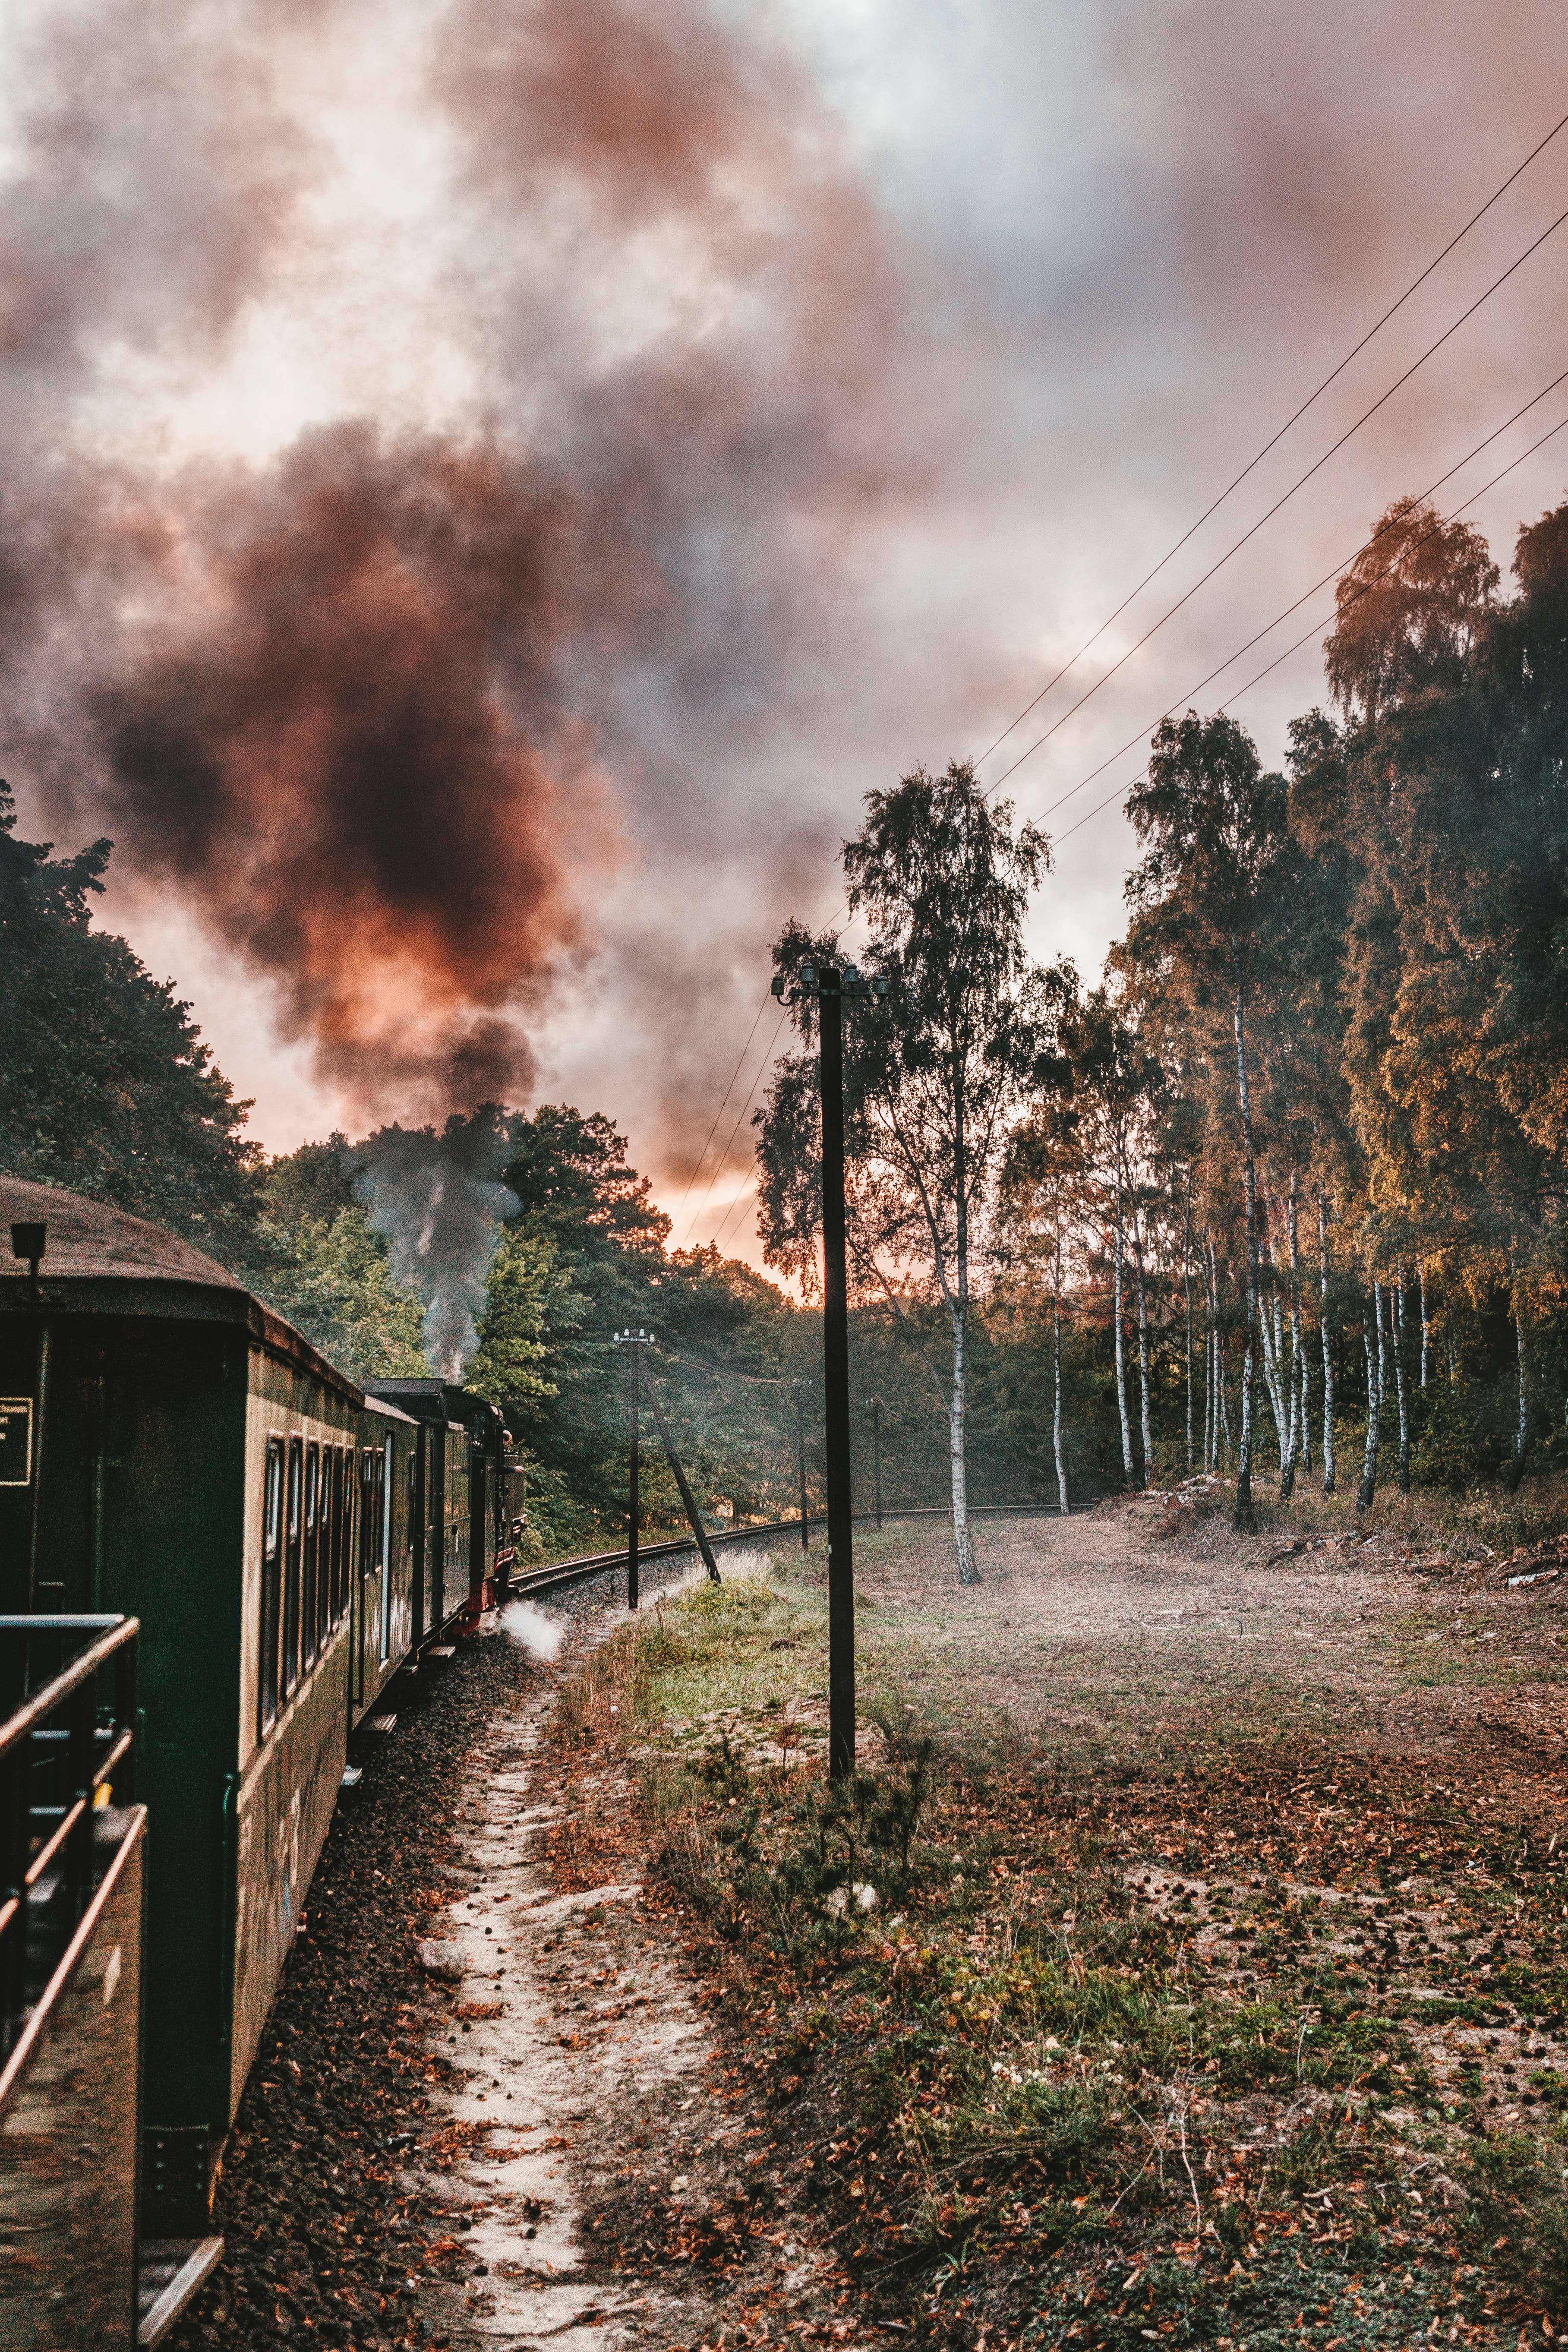
sky, cloud, tree, smoke, atmosphere, morning, rural area, sunlight, meteorological phenomenon, landscape, evening, plant